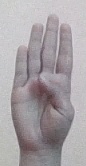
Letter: kaaf